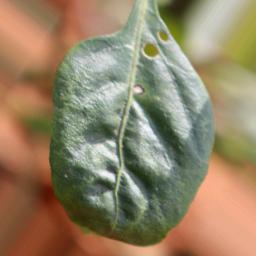
Label: healthy